Soviet Union

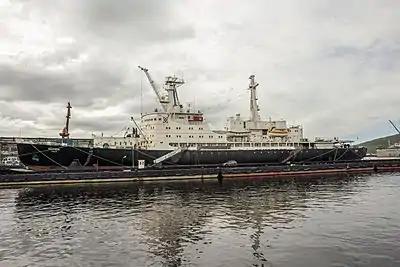
Nuclear Icebreaker "Lenin"

Although statistics of the Soviet economy are notoriously unreliable and its economic growth difficult to estimate precisely, by most accounts, the economy continued to expand until the mid-1980s. During the 1950s and 1960s, it had comparatively high growth and was catching up to the West. However, after 1970, the growth, while still positive, steadily declined much more quickly and consistently than in other countries, despite a rapid increase in the capital stock (the rate of capital increase was only surpassed by Japan).